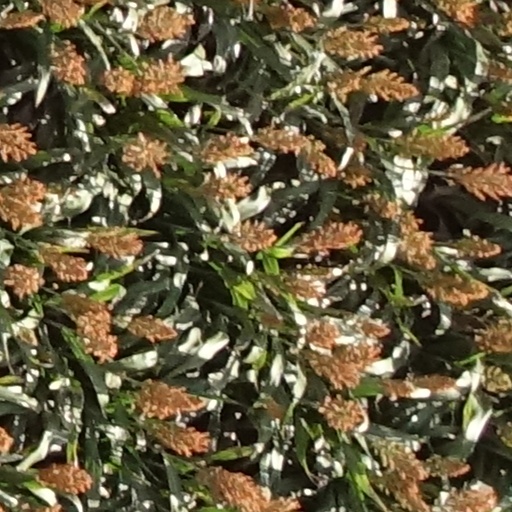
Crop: sorghum